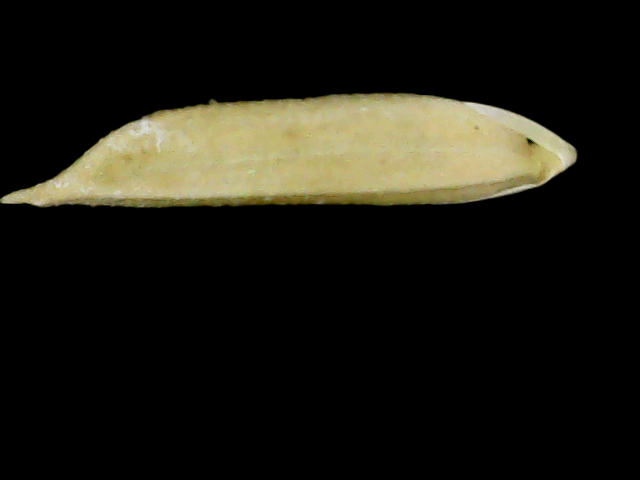
Rice variety: Binadhan25